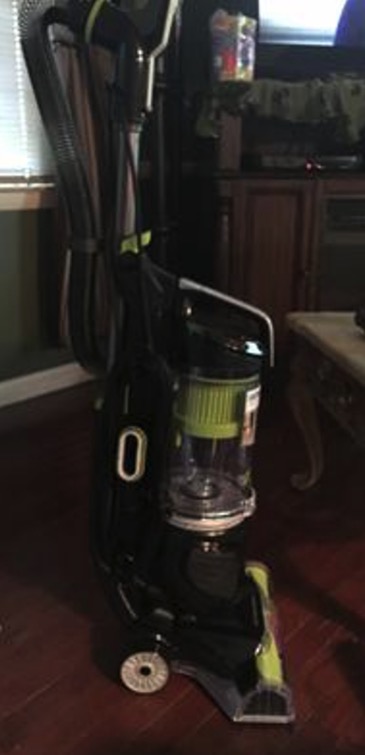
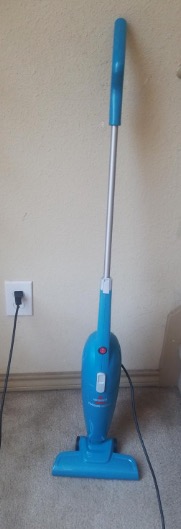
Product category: items_vacuum
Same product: no